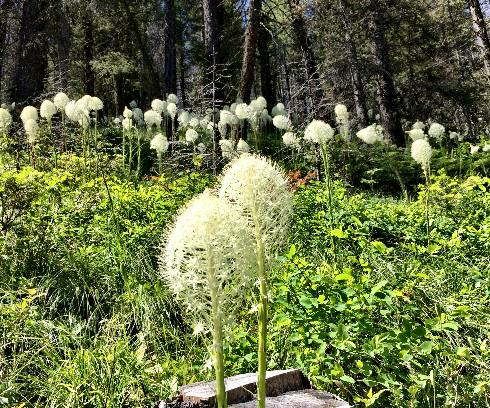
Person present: No